Emma Lung

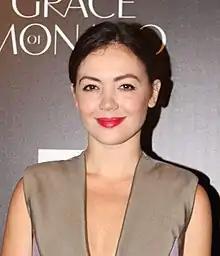
Lung in 2014

Born in Sydney, Lung's father is half-Chinese; his father (Emma's paternal grandfather) was born near Beijing. Lung's mother is Scottish and French.